Naval Submarine Base Kings Bay

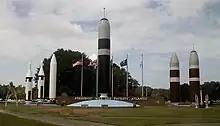

In May 1979, the U.S. Navy selected Kings Bay as its preferred East Coast site for the new Trident submarines. On 23 October 1980, after a one-year environmental impact study was completed, and with Congressional approval, the Secretary of the Navy announced that Kings Bay would be the future home port for the new Trident-missile submarines in the Atlantic Ocean.